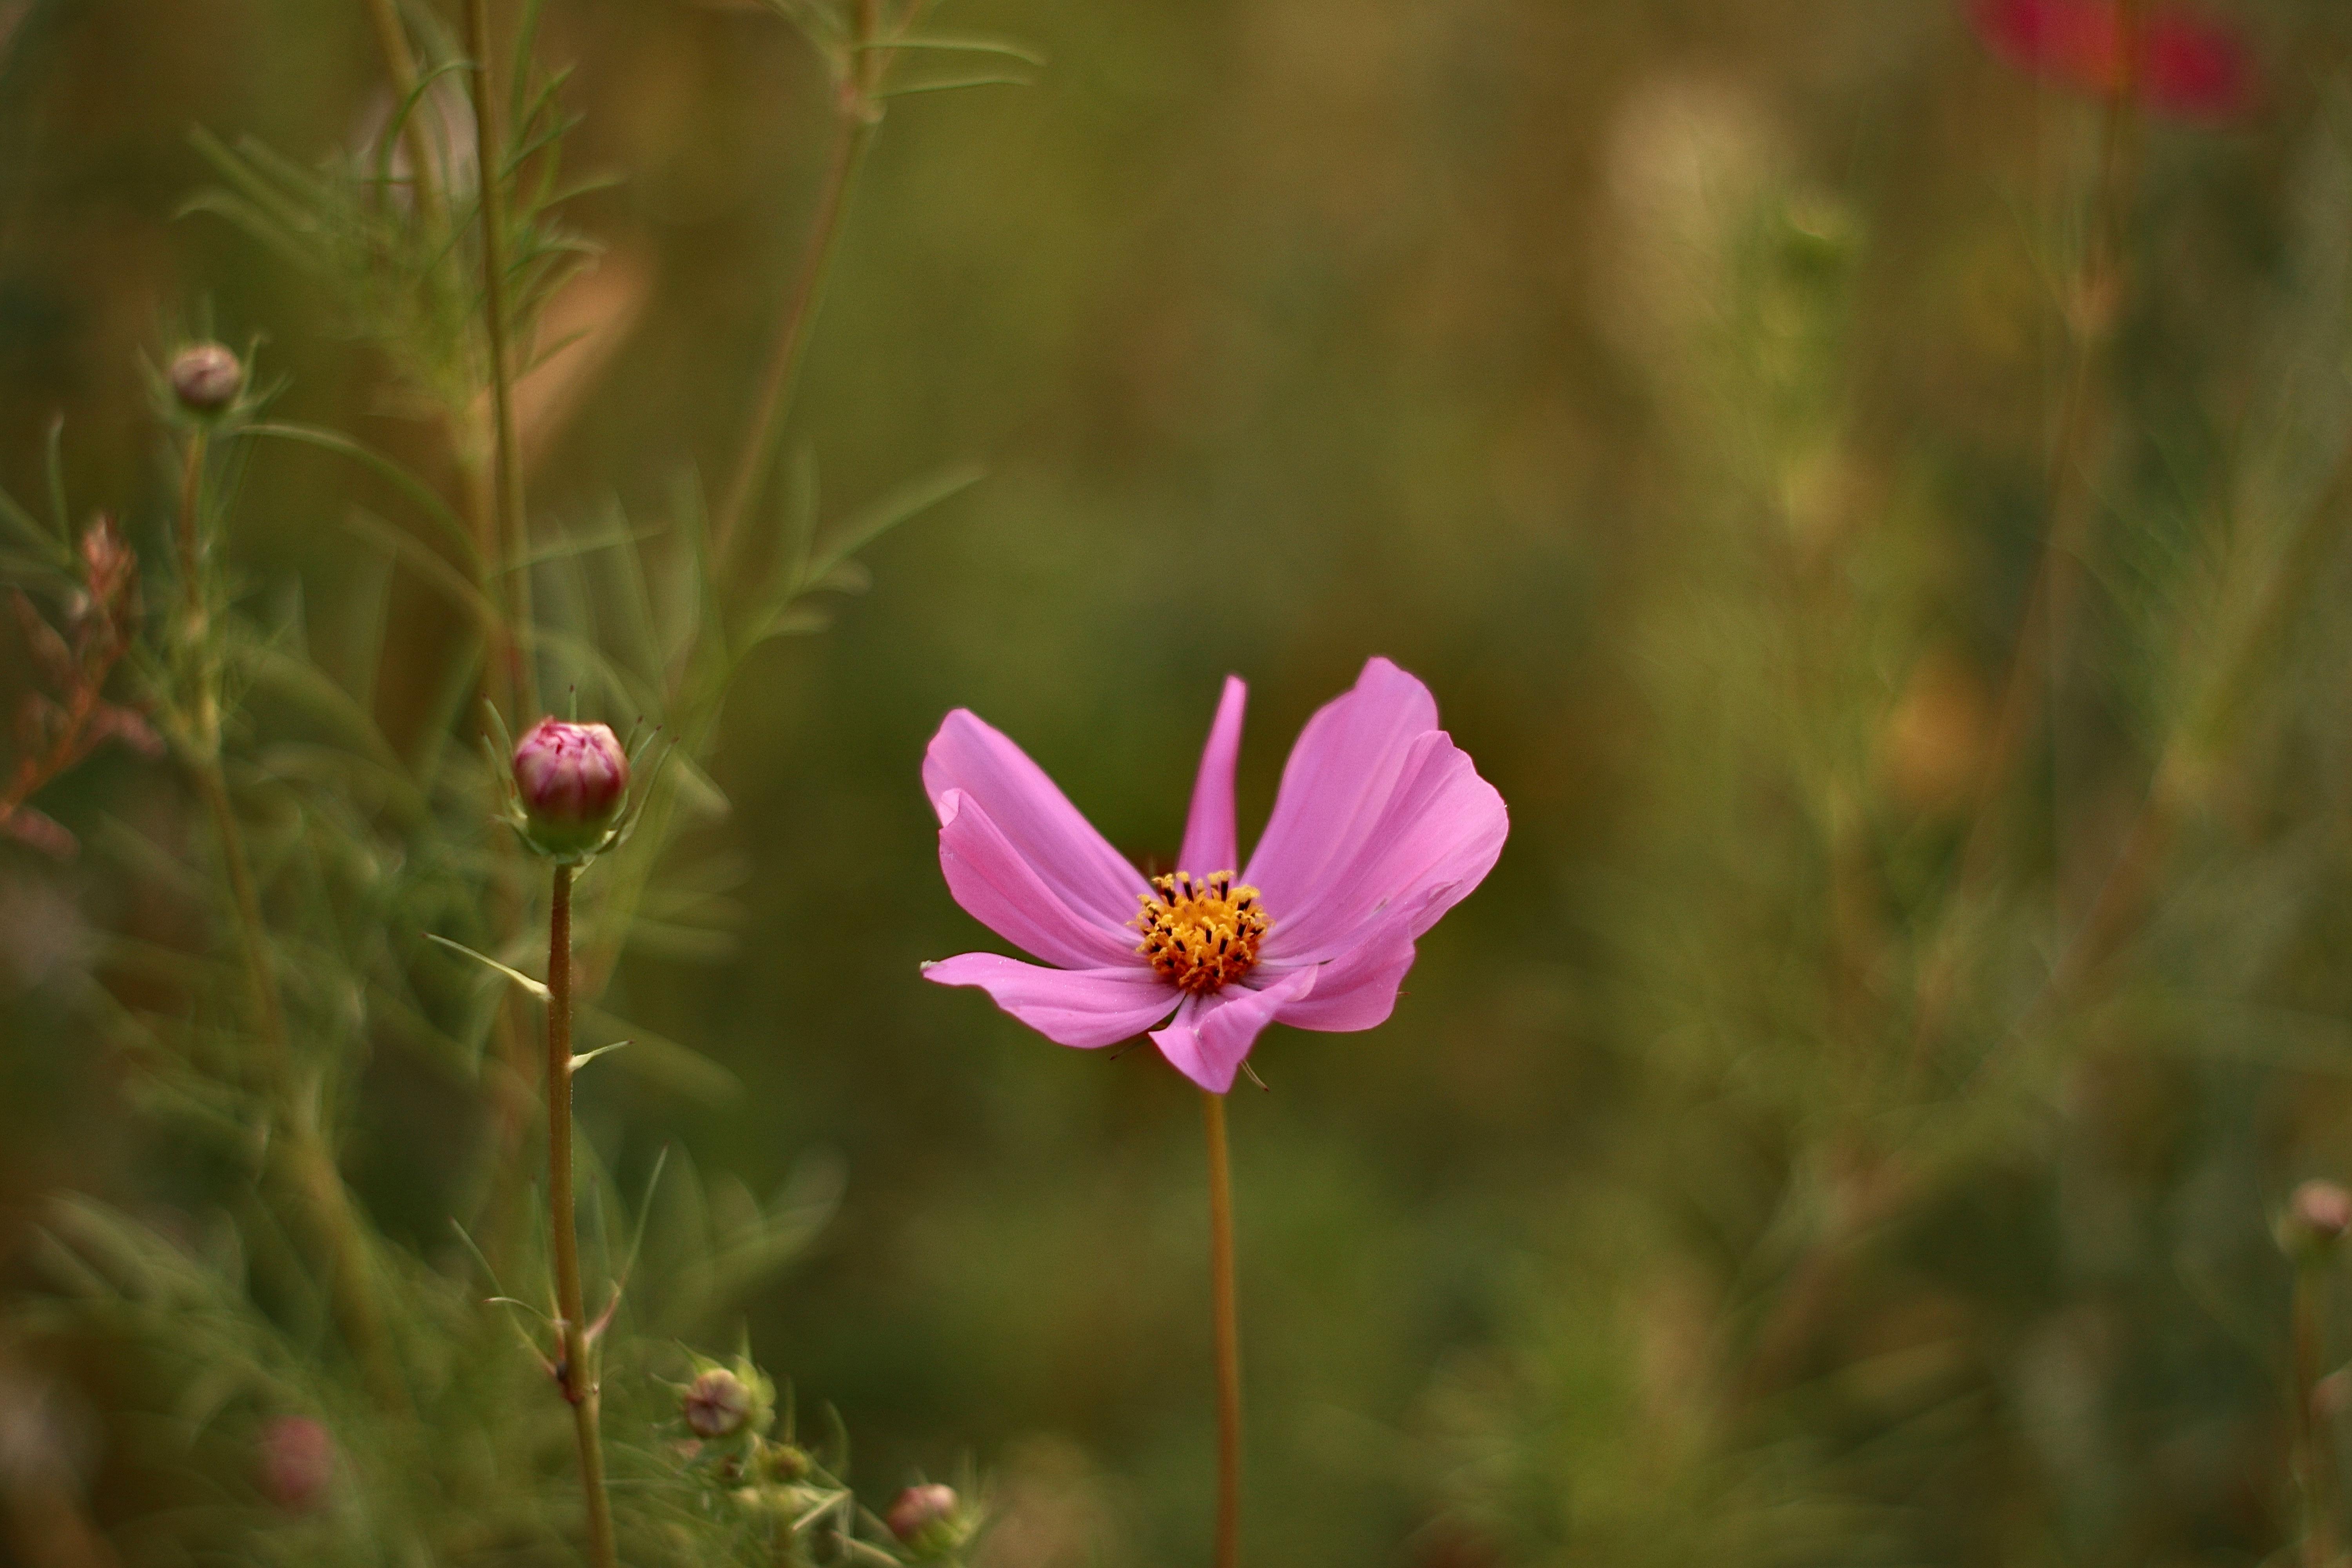
flower, plant, petal, grass, grassland, meadow, Pedicel, terrestrial plant, magenta, flowering plant, daisy family, herbaceous plant, prairie, annual plant, macro photography, landscape, plant stem, wildflower, natural landscape, wildlife, malvales, pollen, wood sorrel family, coquelicot, evening primrose family, geraniales, four o clock family